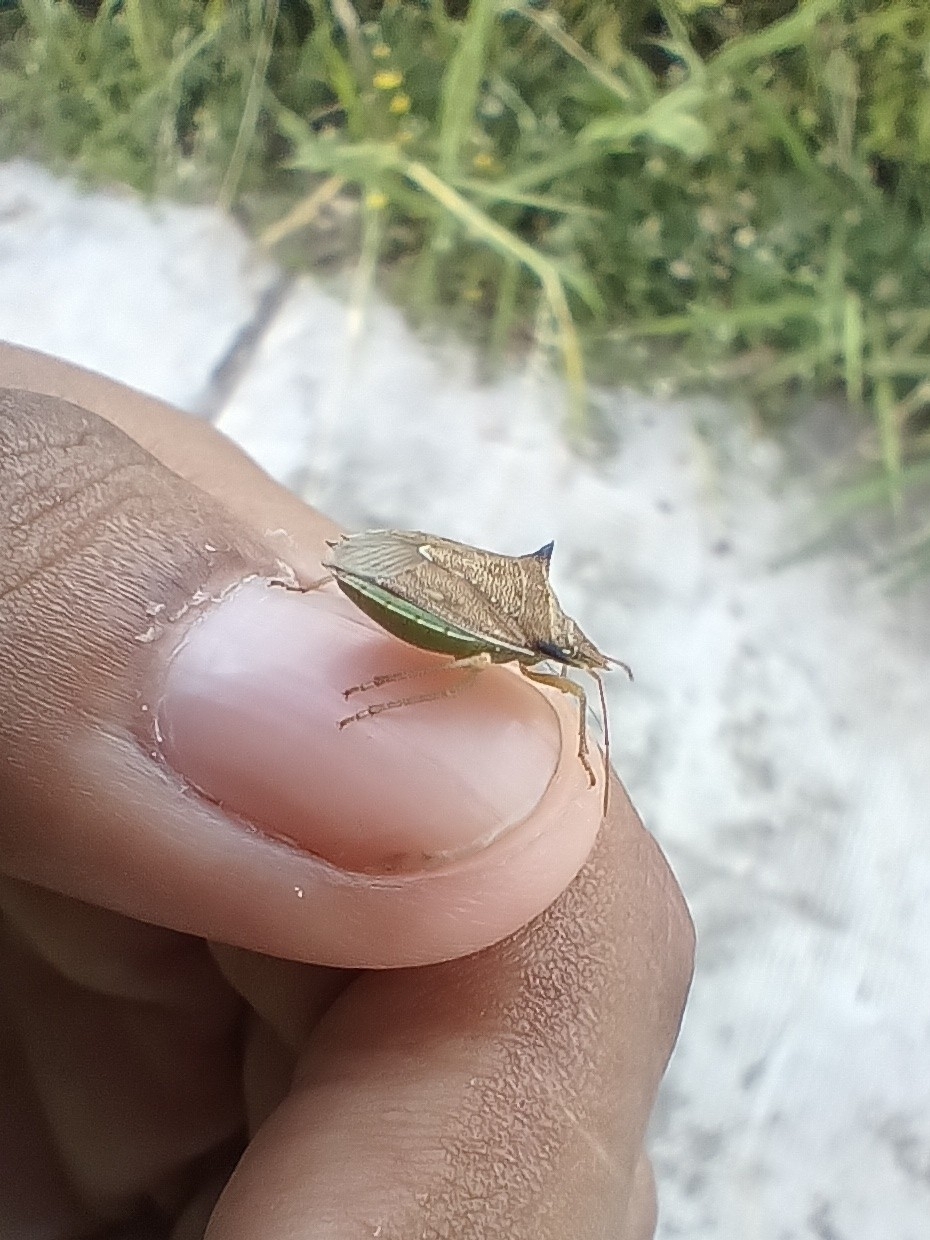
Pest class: stink_bug